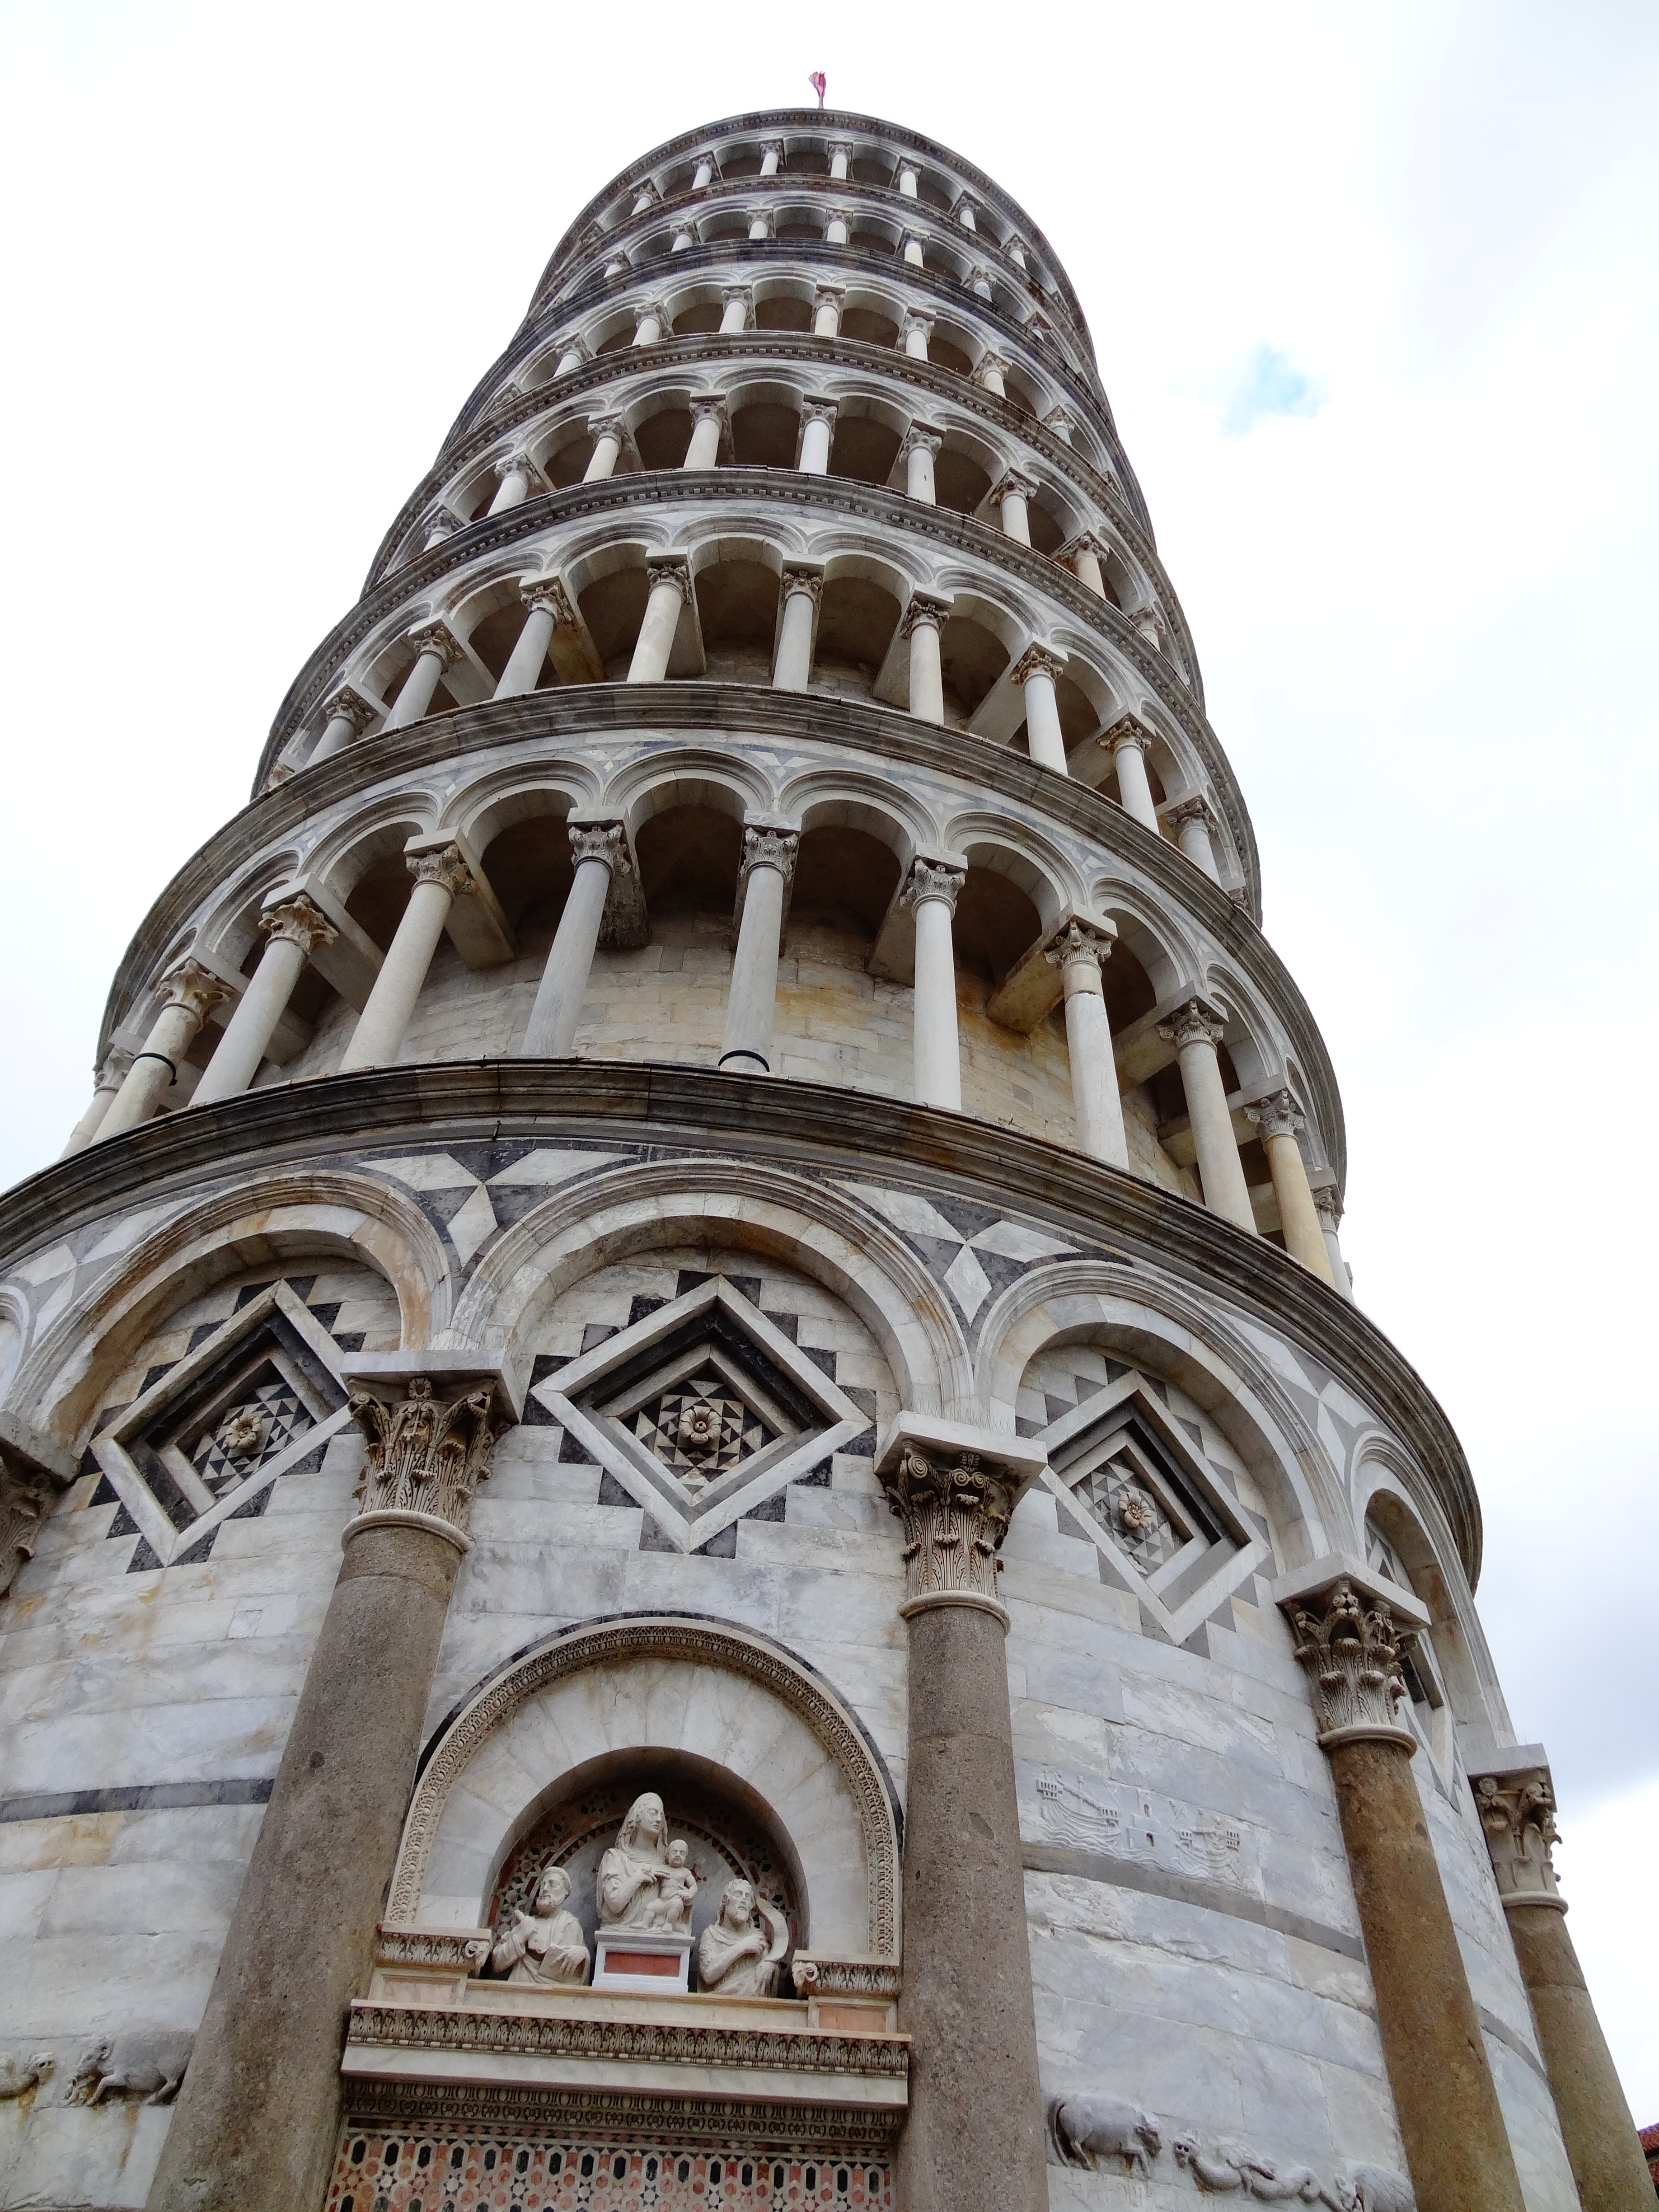
architecture, building, monument, tower, landmark, italy, facade, cathedral, place of worship, baptistery, temple, pisa, dome, tower of pisa, historic site, buildings italy, byzantine architecture